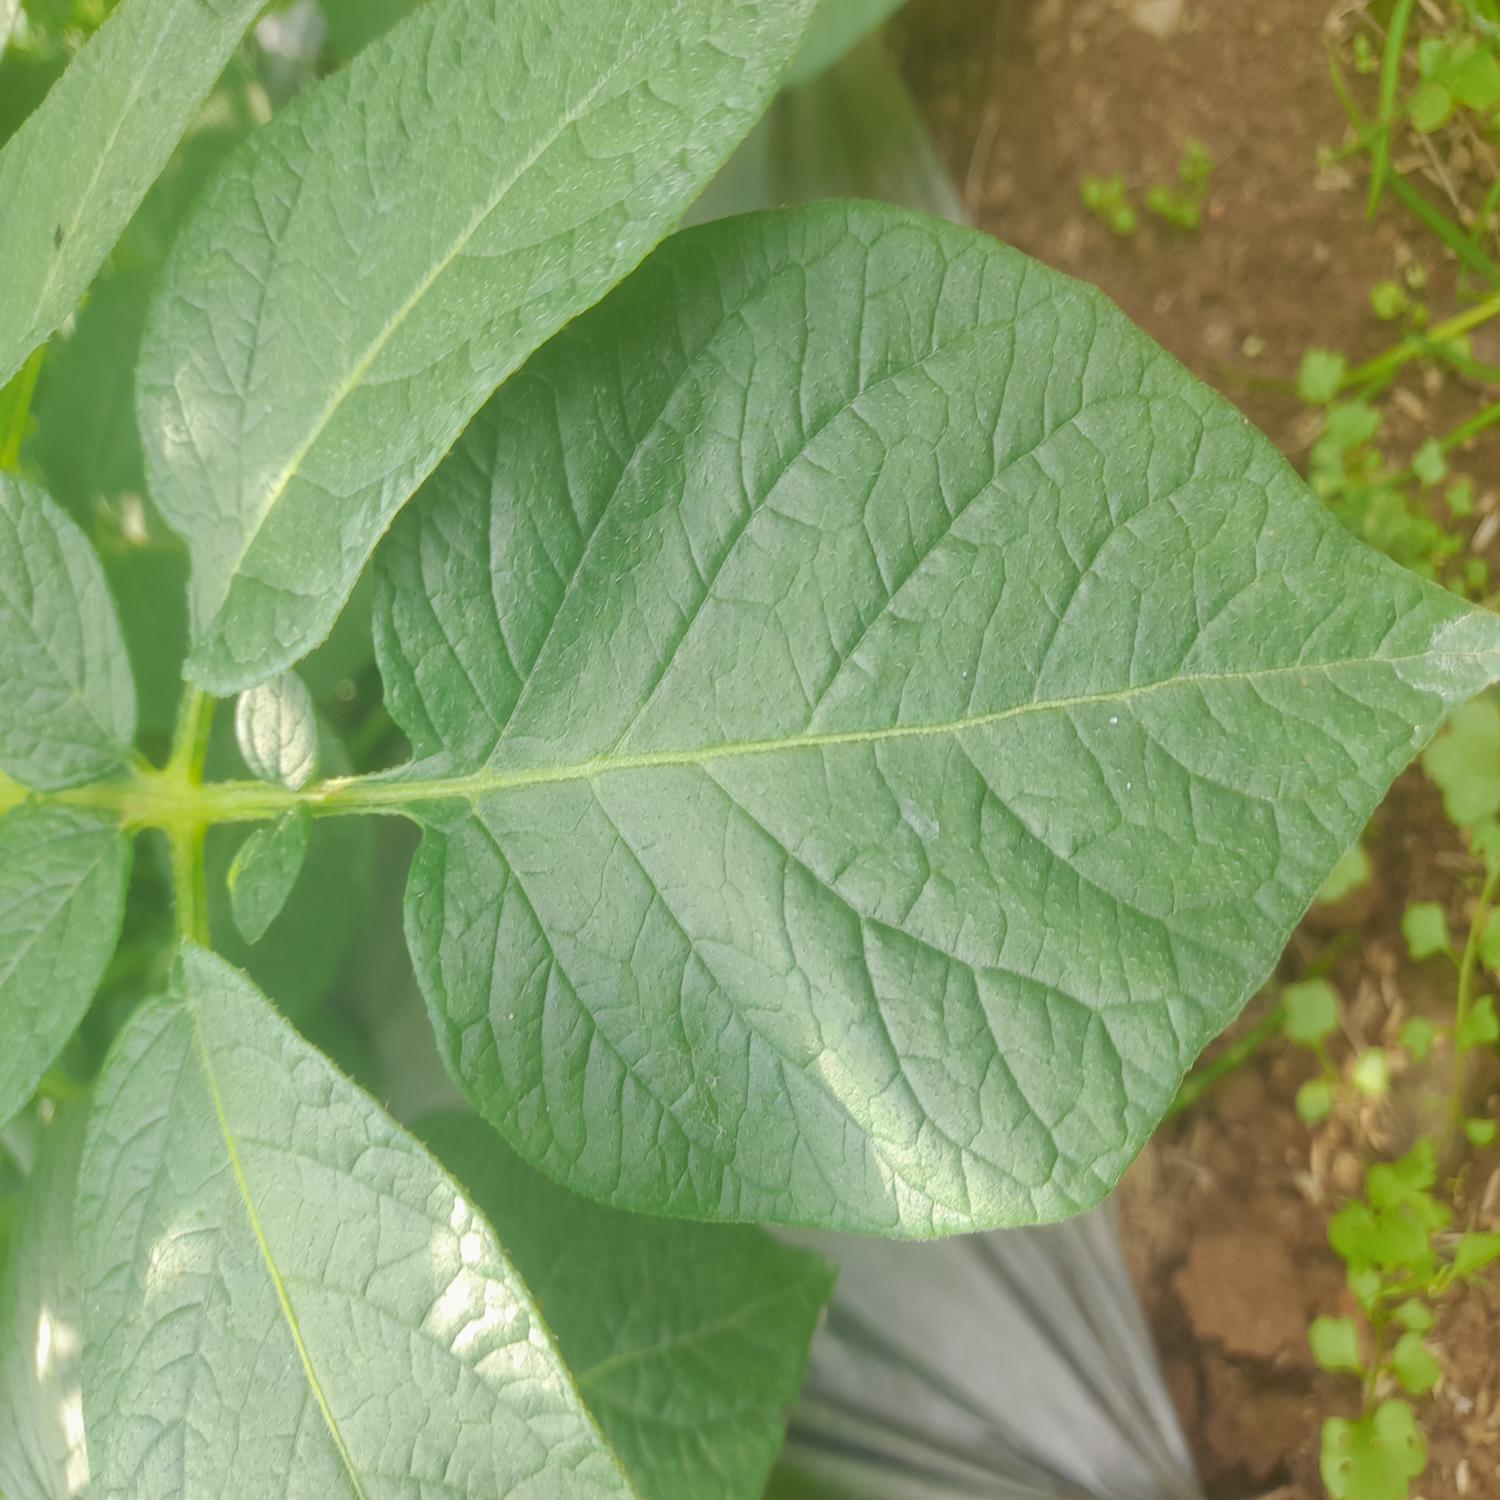
Label: Healthy